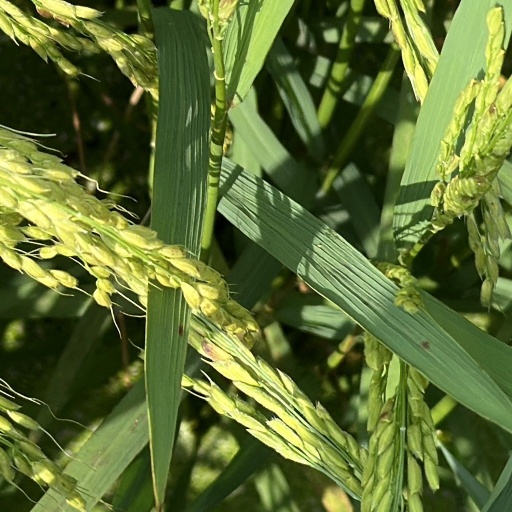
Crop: rice